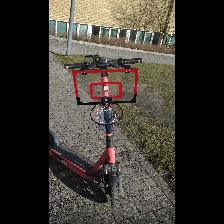
Label: NonHuman